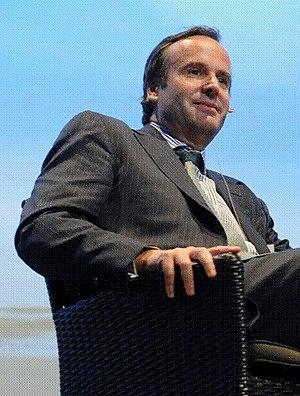
Thomas Leysen, né en 1960 à Wilrijk en Belgique, est un dirigeant d'entreprise, président de la Fondation Roi Baudouin depuis 2016.